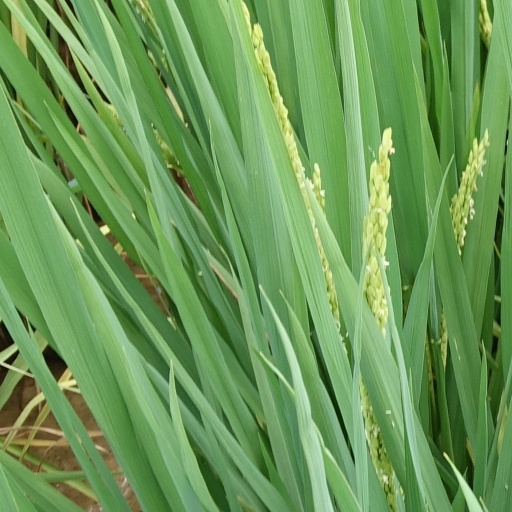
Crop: rice